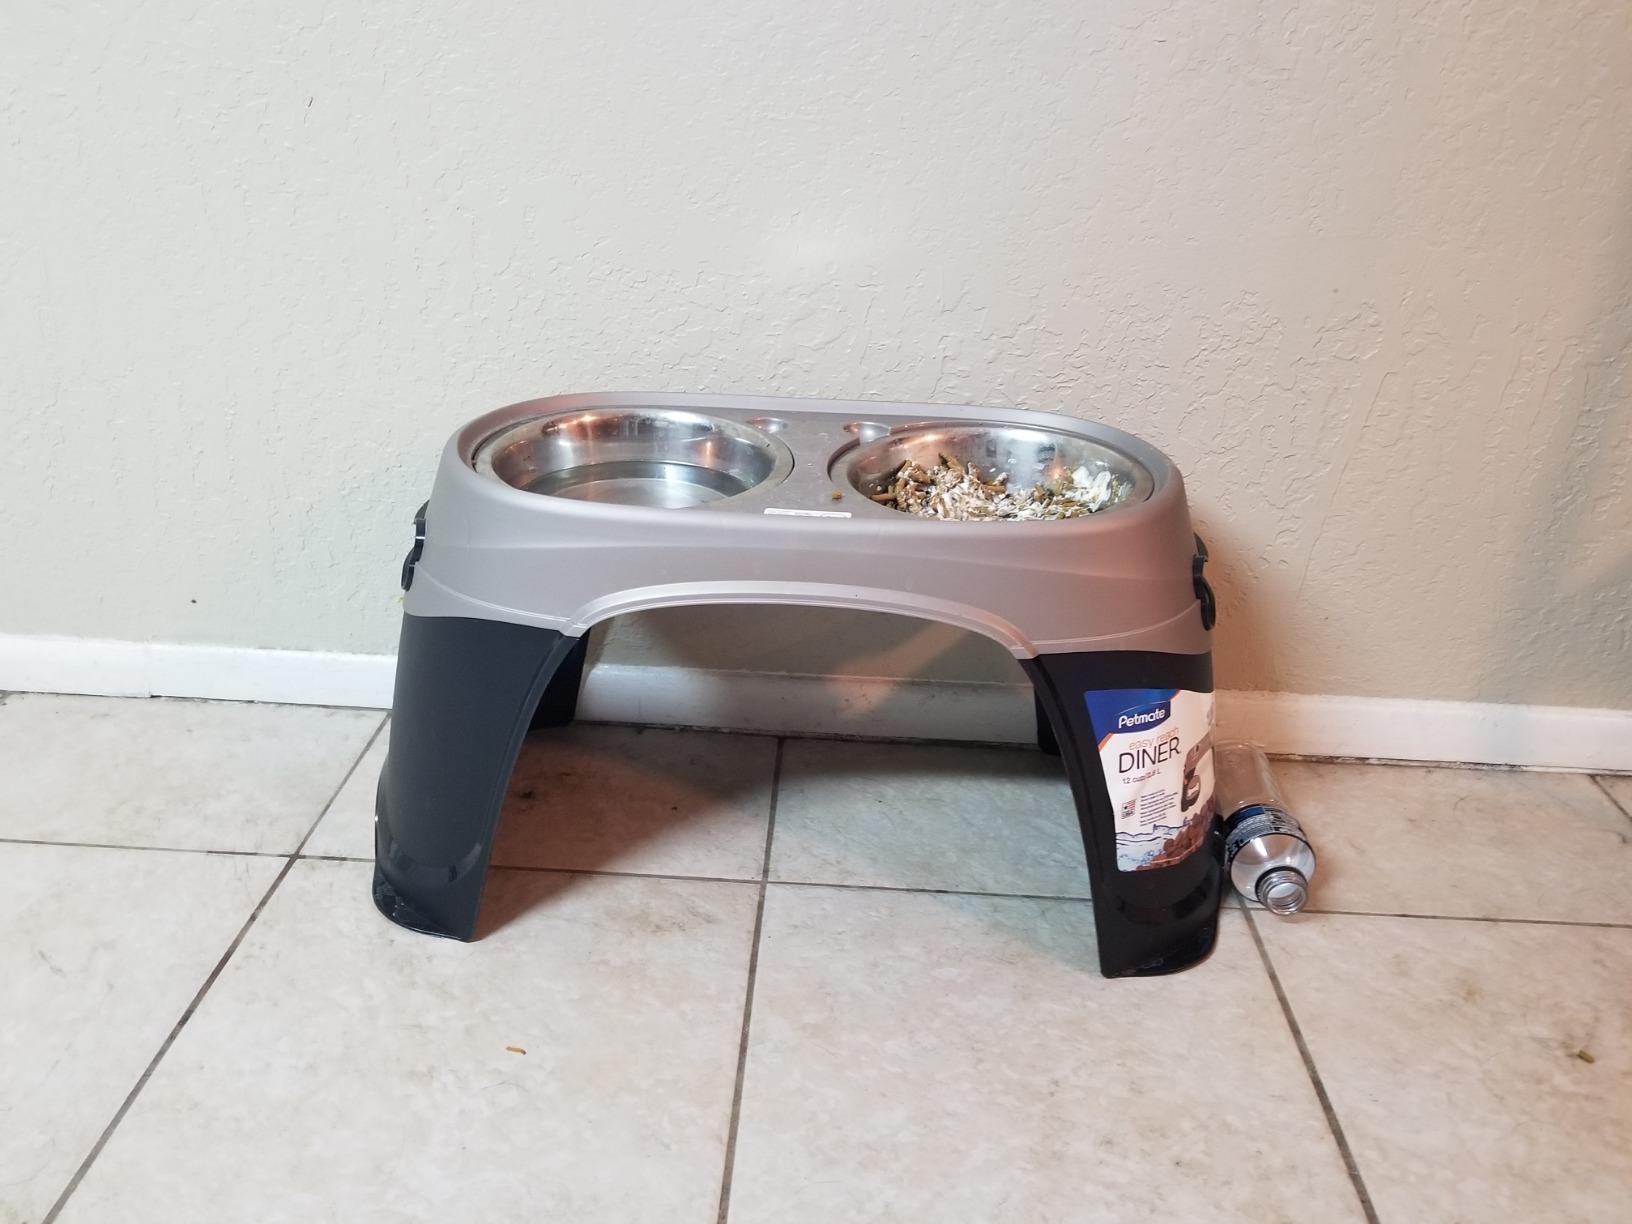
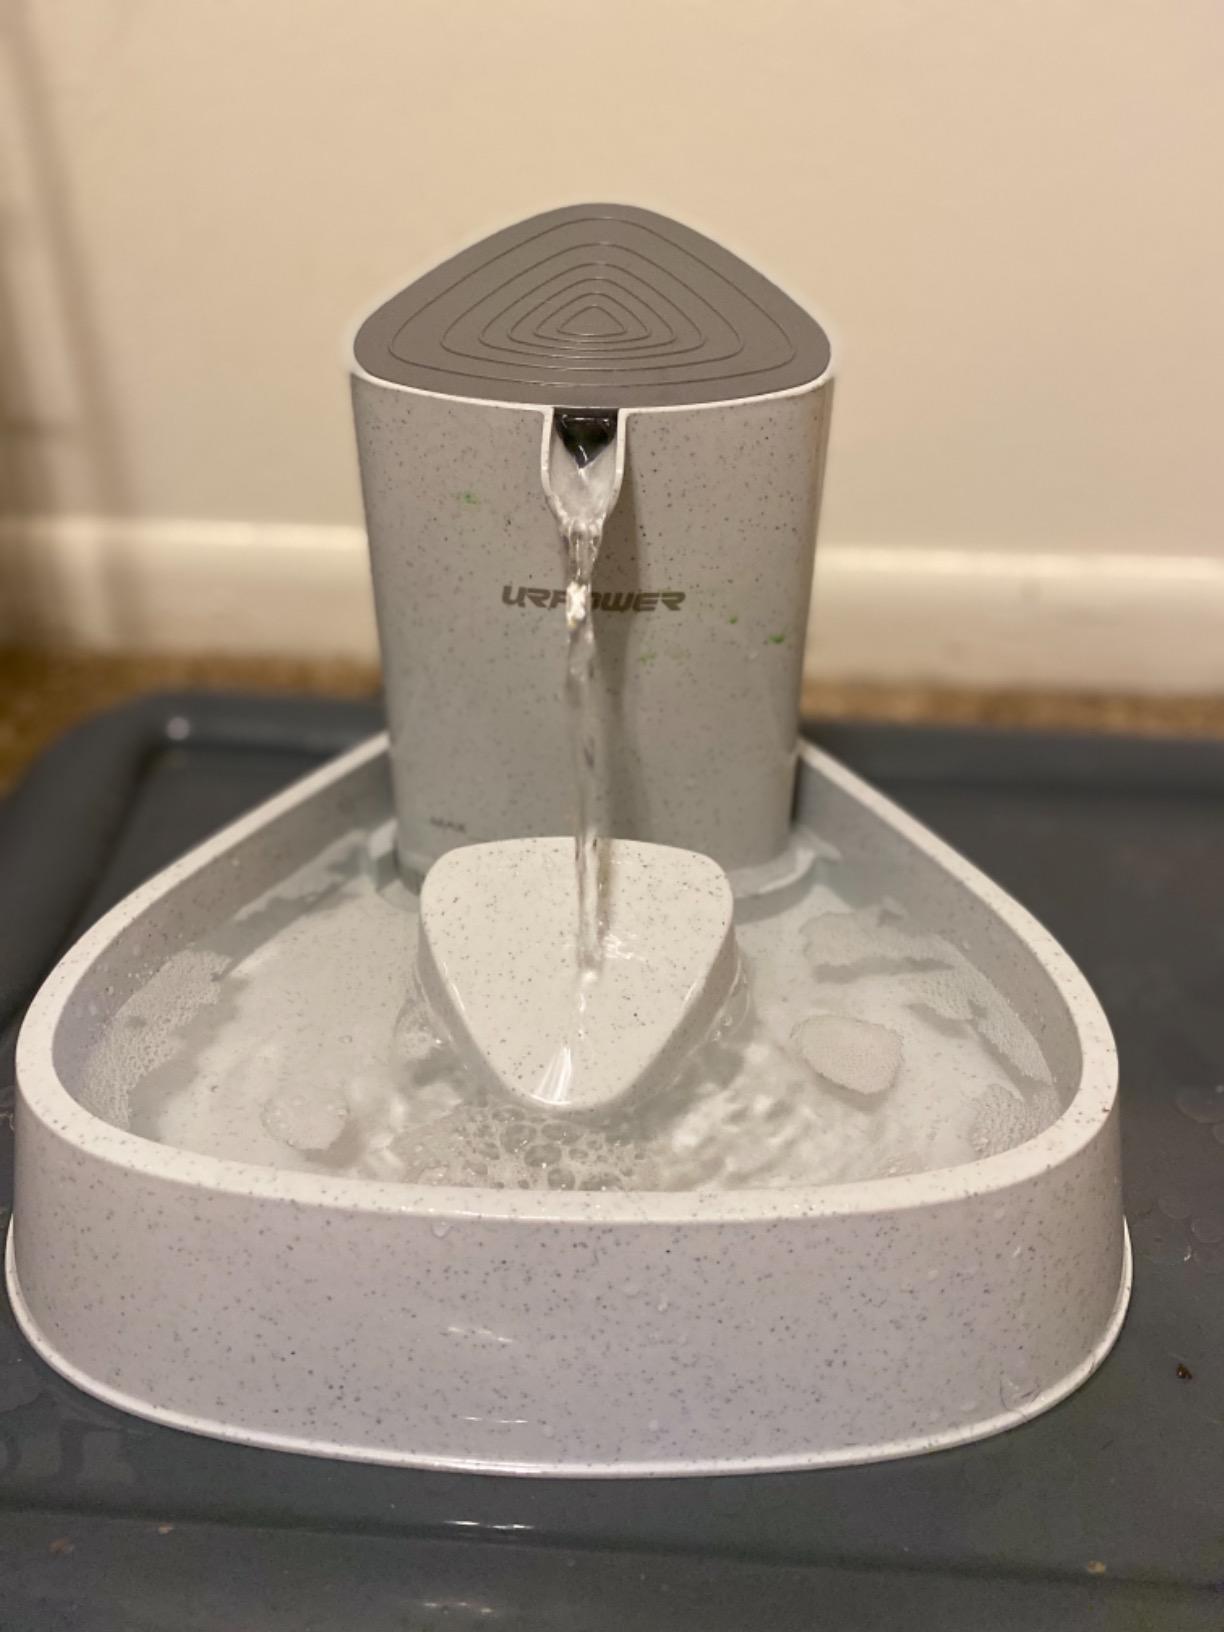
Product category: items_bowl
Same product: no